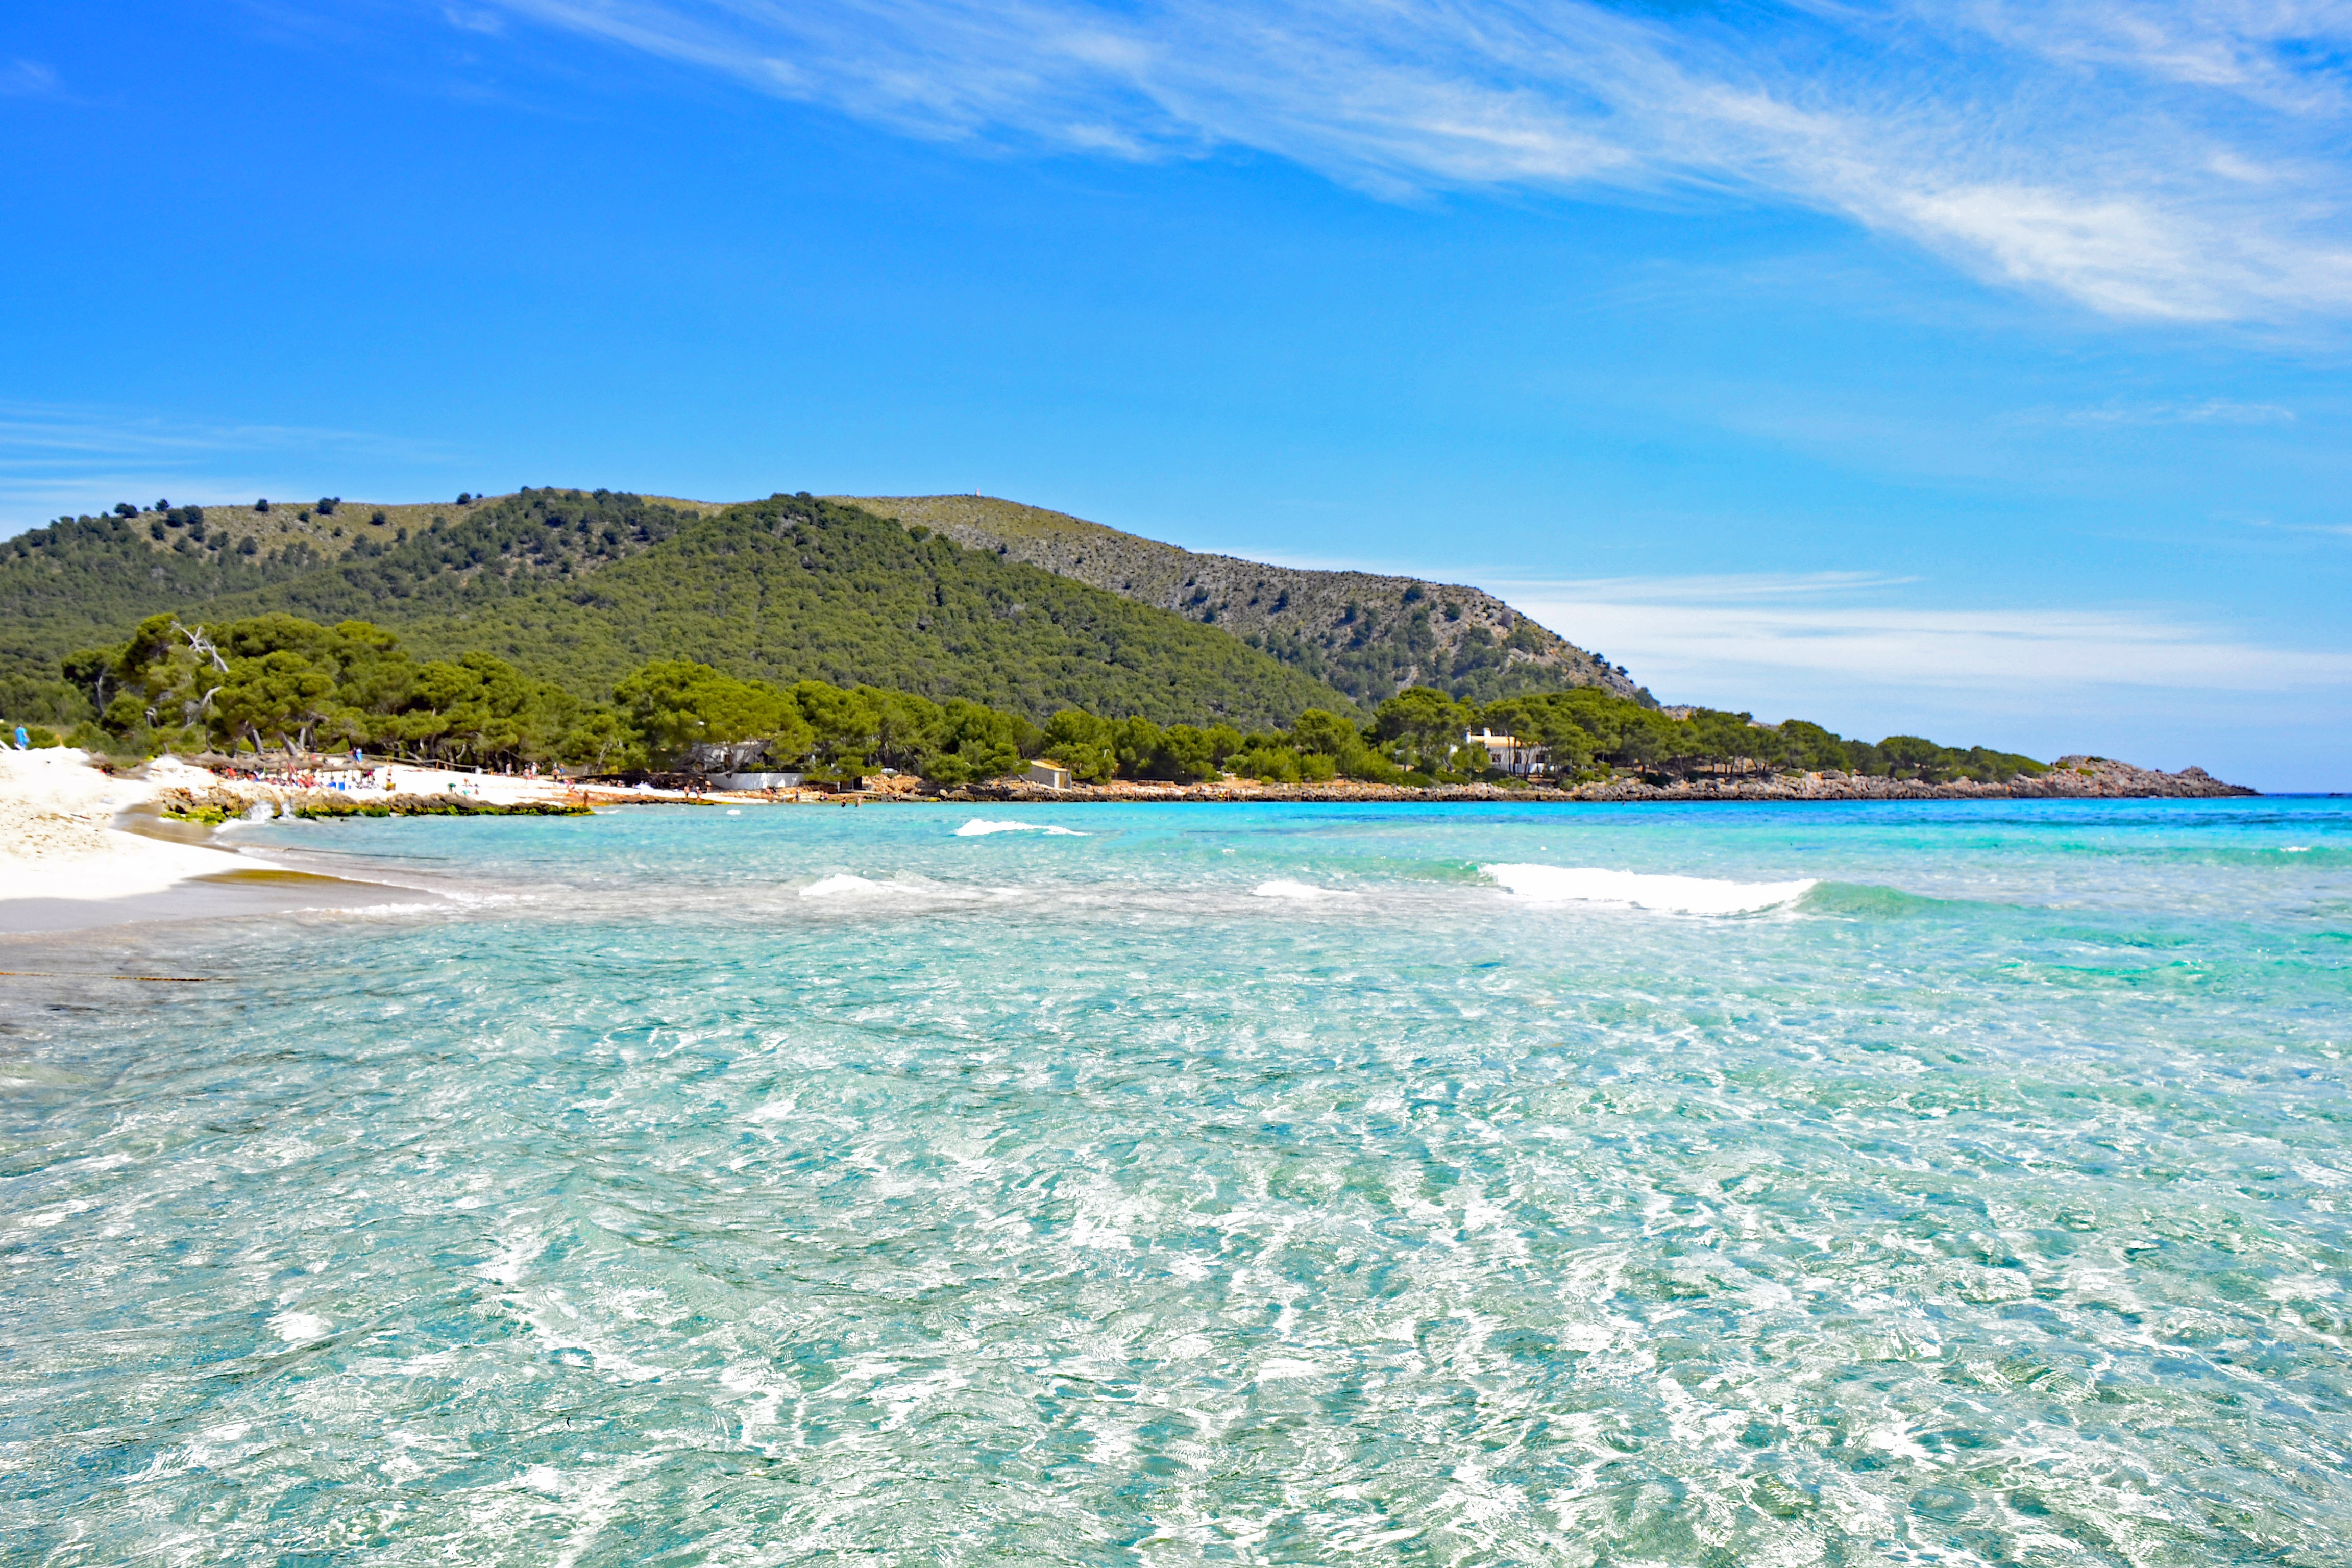
beach, sea, coast, water, sand, ocean, sun, shore, summer, vacation, cove, holiday, lagoon, bay, island, body of water, spain, mallorca, archipelago, caribbean, booked, cape, islet, crystal clear, landform, balearic islands, geographical feature, cala agulla